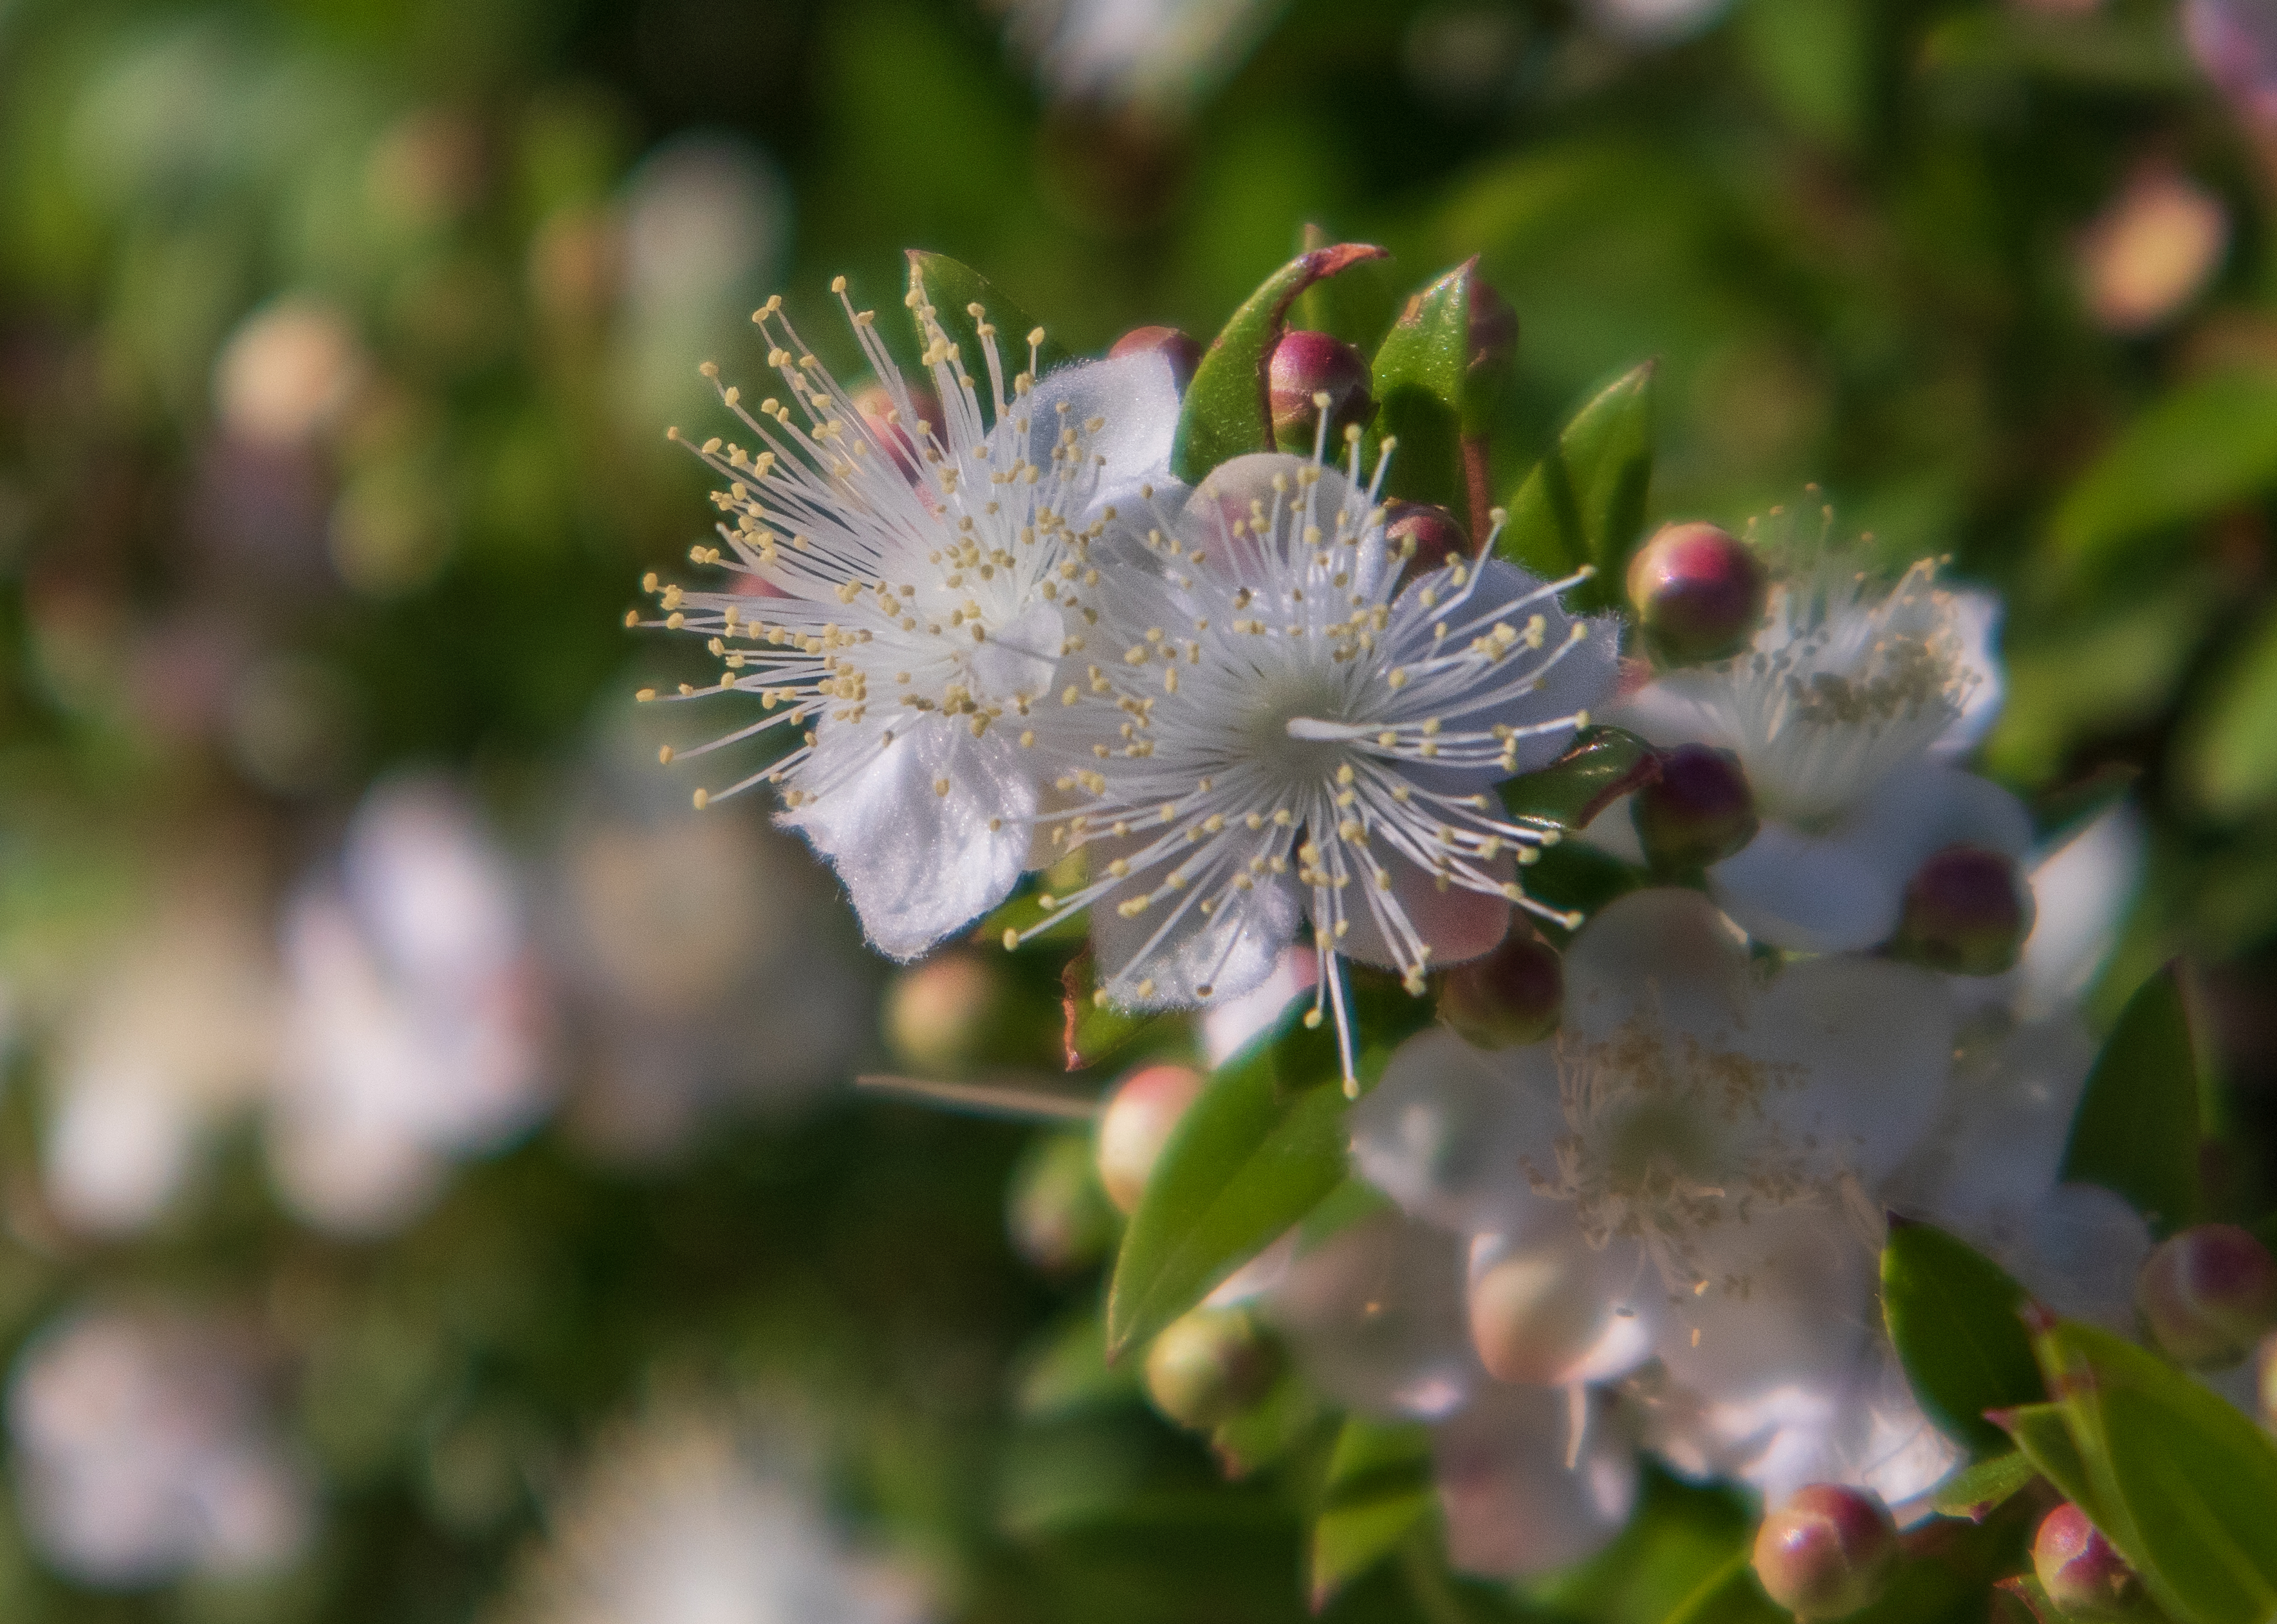
myrtle, flower, plant, flowering plant, tree, spring, Myrtle family, caper family, marsh labrador tea, wildflower, blossom